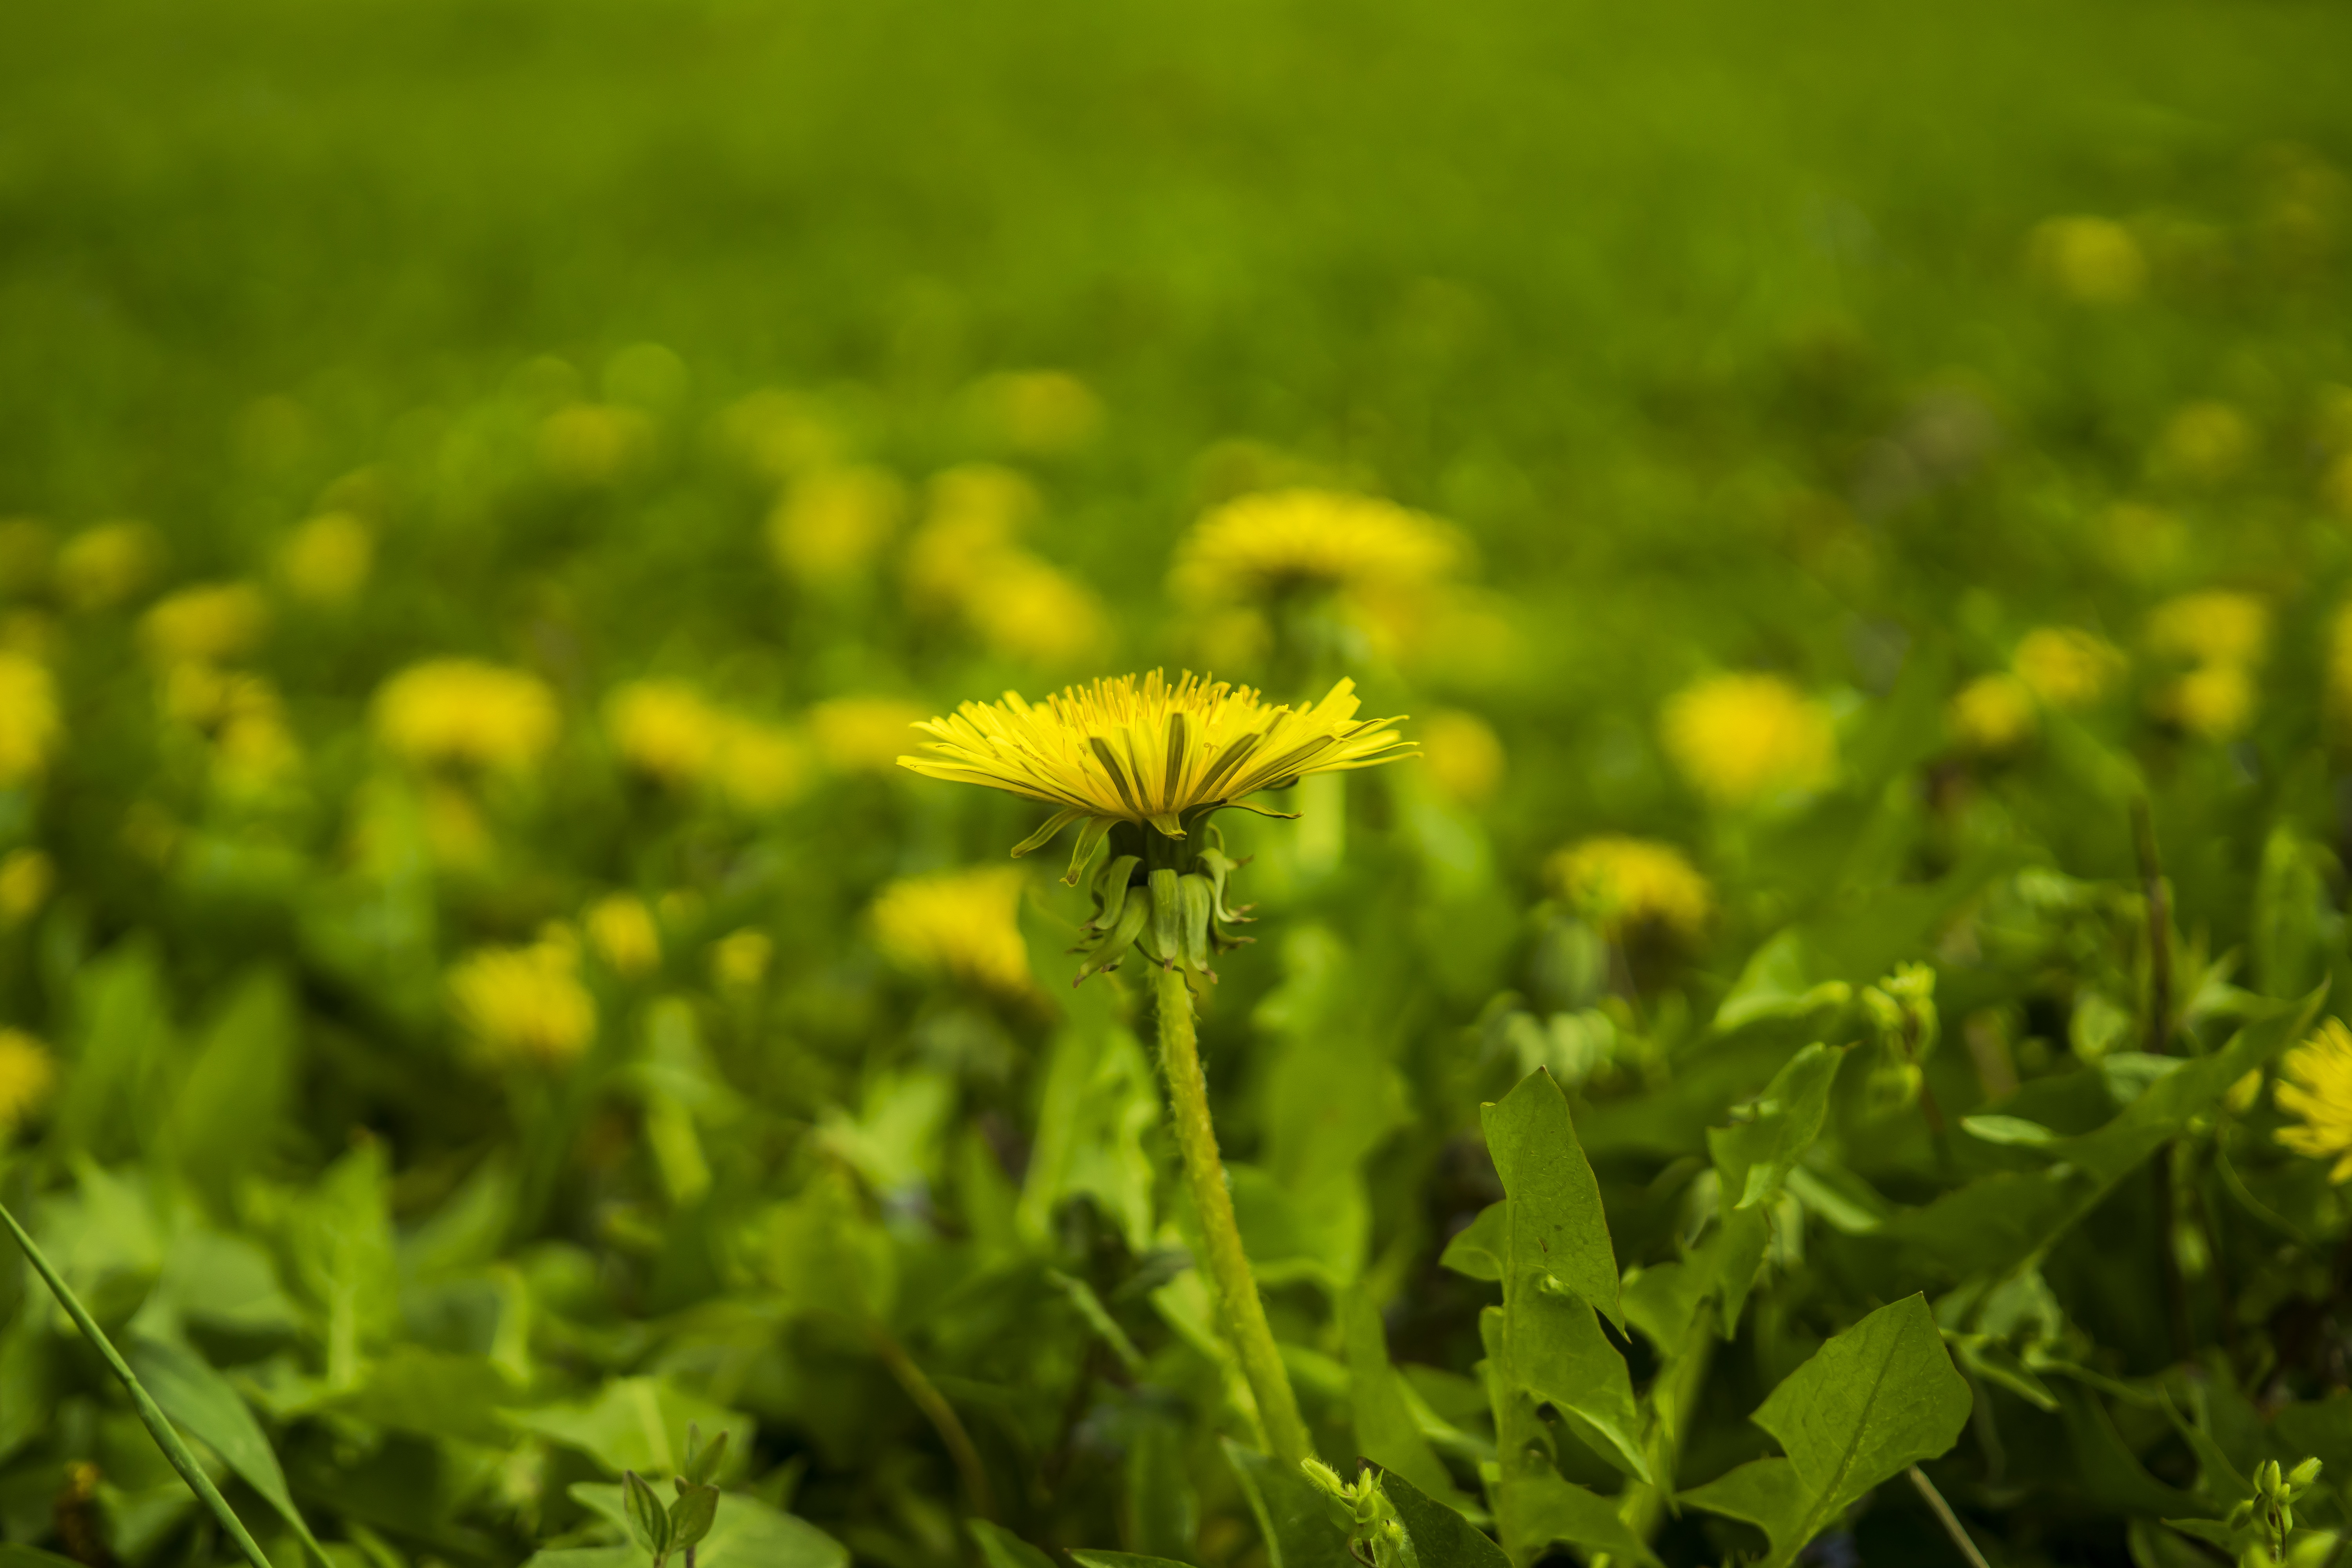
nature, grass, bokeh, plant, white, field, lawn, meadow, dandelion, prairie, sweet, leaf, flower, spring, green, color, macro, yellow, garden, juicy, close, flora, wild flower, wildflower, flowers, blade of grass, grassland, wildflowers, rush, habitat, frisch, flower meadow, spring flower, grasses, macro photography, halme, flowering plant, daisy family, spring meadow, natural environment, land plant